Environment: real
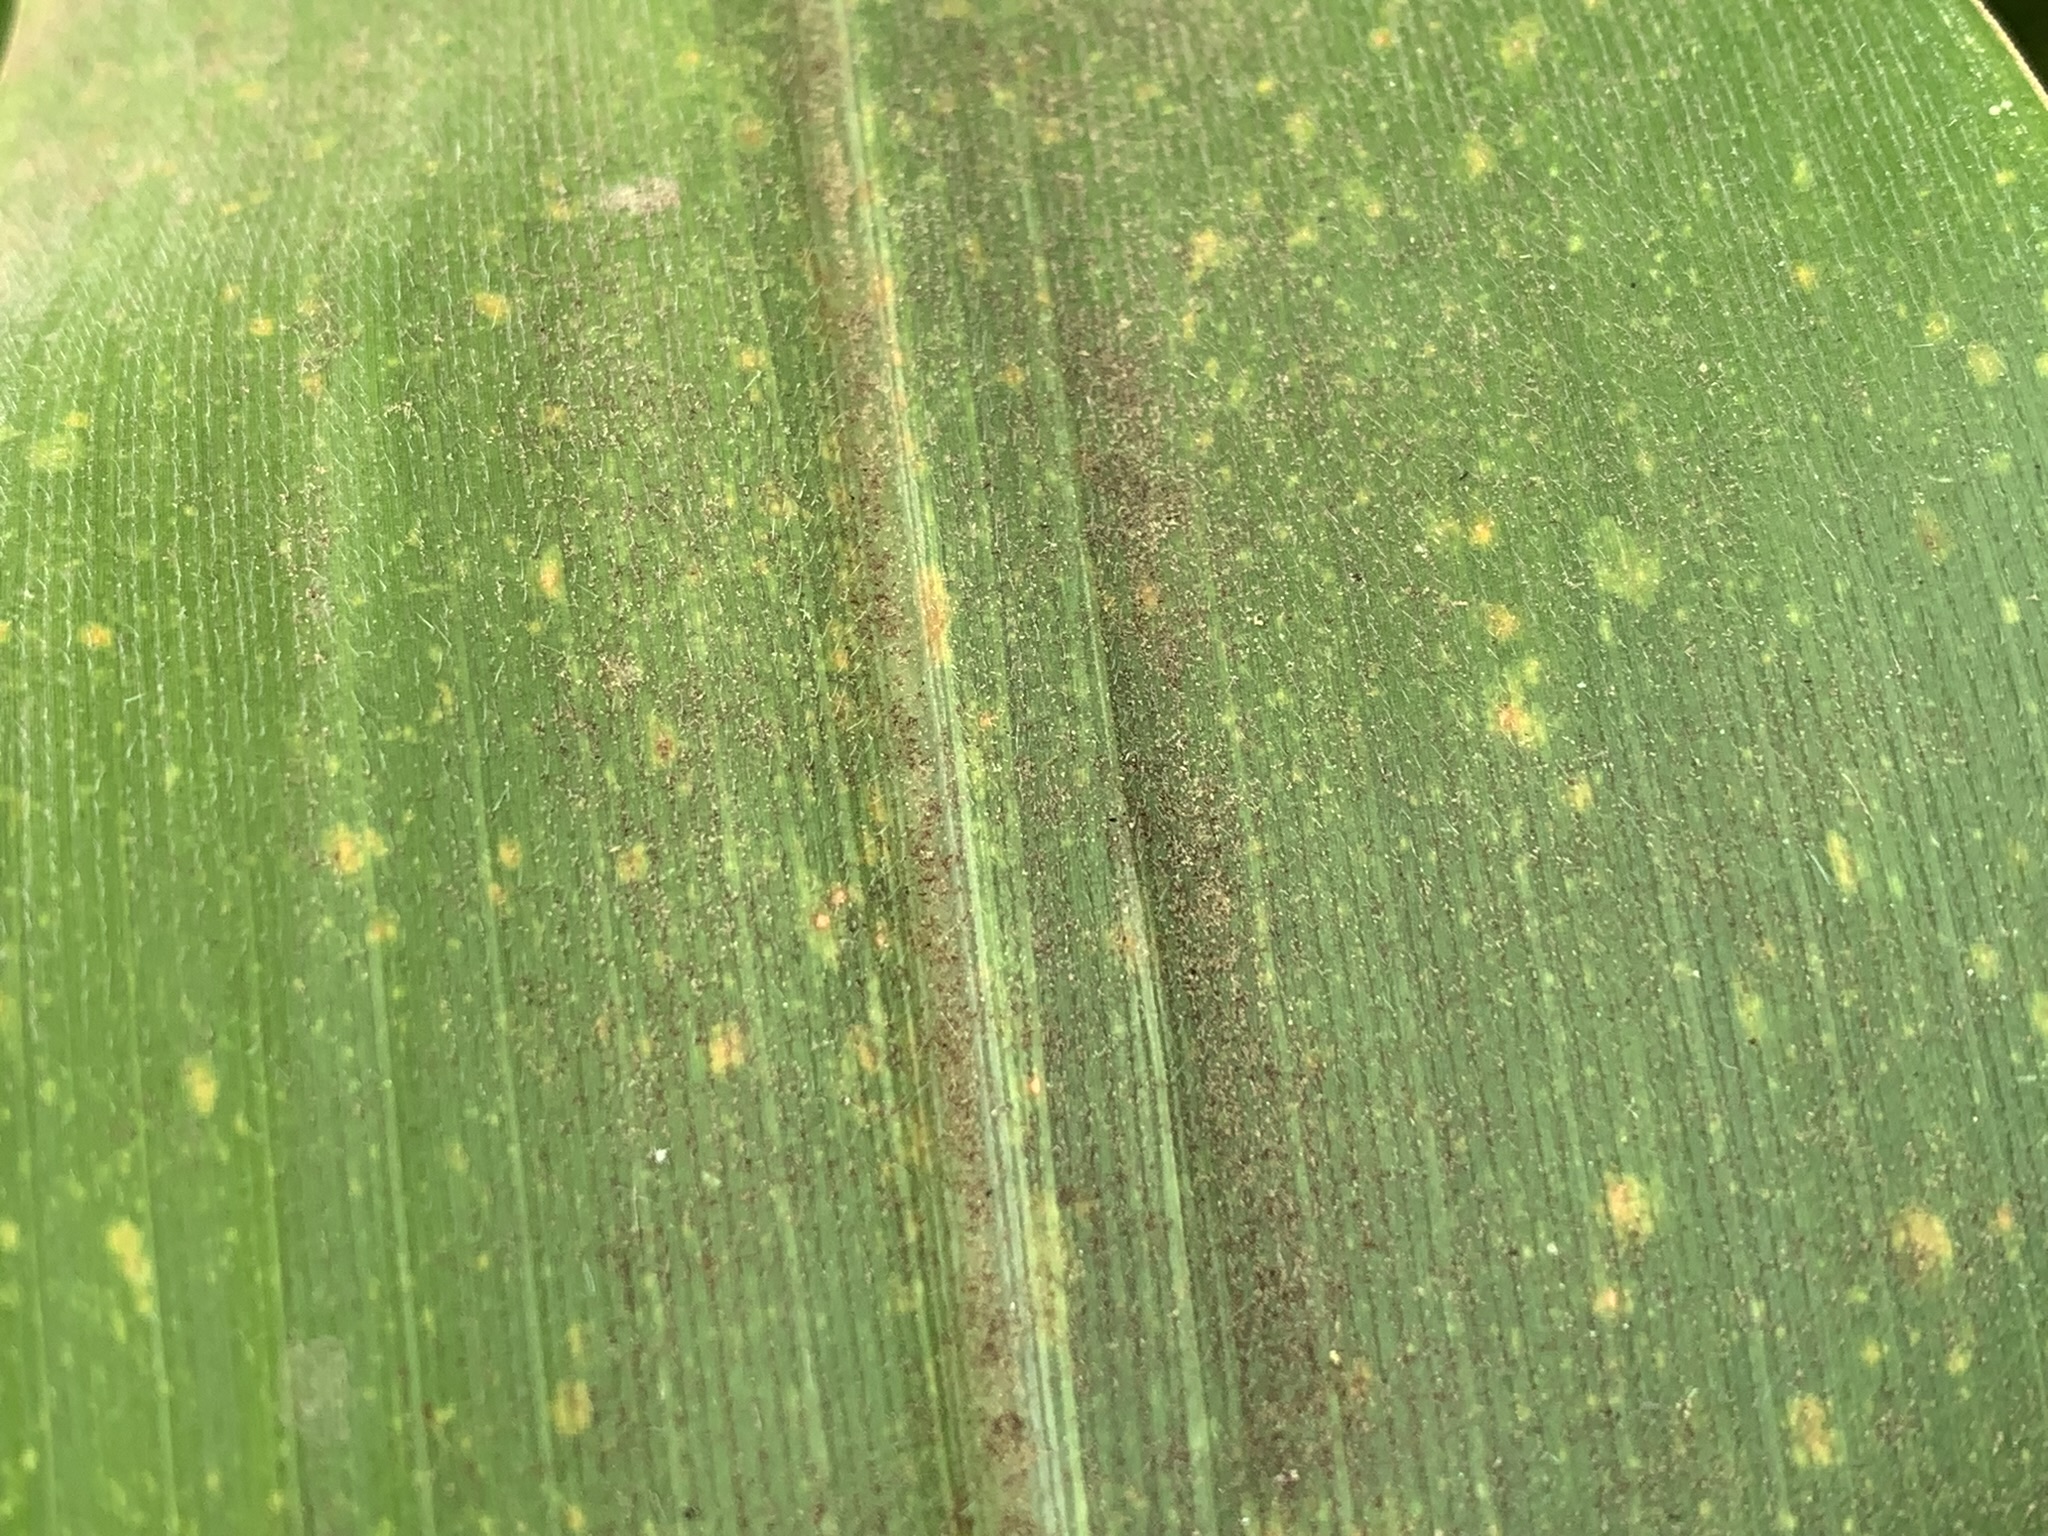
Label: lethal_necrosis